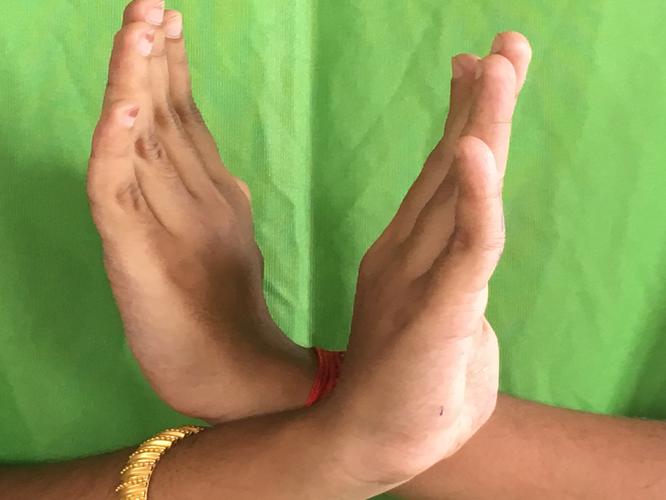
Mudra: Swastikam
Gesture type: double_hand